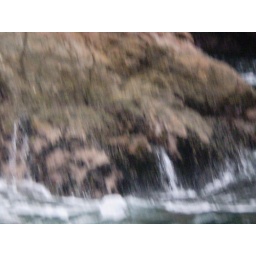
this is how the photo comes out when the boat rocks in the sway... woo-hoo...